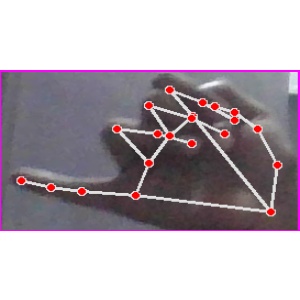
अक्षर: च